Menucha Rochel Slonim

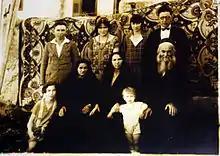
The family of Eliezer Dan Slonim of Hebron.

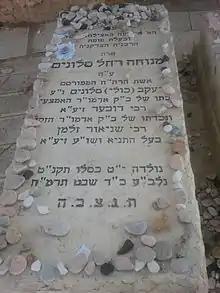
Grave of Menucha Rochel Slonim in Hebron.

Her family went on to become leaders of the Hebron Jewish community, helping unite the Sephardic and Ashkenazic Jewish communities and reaching out to the Arabic community. Her son was Rabbi Yehuda Leib Slonim, who was the father of Rebbetzin Moshke Devora Epstein, who inherited Menucha Rochel's home when she got married. Other children included Rabbi Mordechai Dov Slonim.